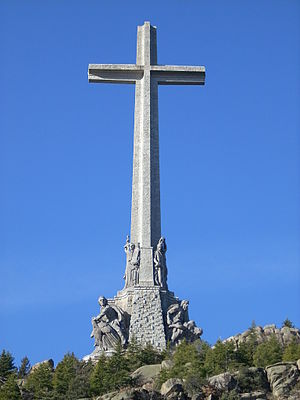
Valle de los Caídos / Galleri
Valle de los Caídos er et monument rejst mellem 1940 og 1958 til minde om faldne soldater under den spanske borgerkrig.